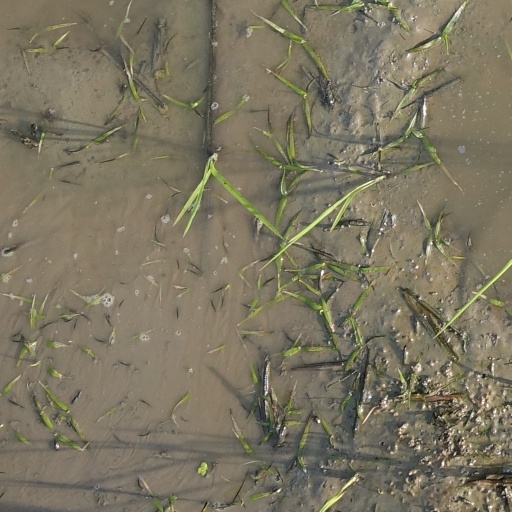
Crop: rice